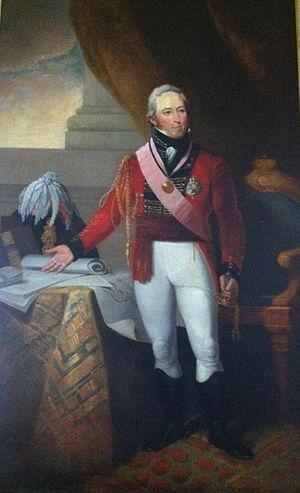
La bataille de Talavera se déroule les 27 et 28 juillet 1809 à Talavera de la Reina, au cours de la guerre d'Espagne, et oppose l'armée française commandée par le roi Joseph Bonaparte aux forces anglo-espagnoles du général Arthur Wellesley. La bataille se solde par une victoire tactique britannique, mais par une victoire stratégique française, avec de lourdes pertes dans les deux camps.
Sherbrooke est une ville canadienne située au Québec, au confluent des rivières Magog et Saint-François. Elle se trouve à environ 130 kilomètres à l'est de Montréal et à peu près 50 kilomètres au nord de la frontière américaine. Sherbrooke est le principal centre économique, culturel et institutionnel de la région administrative de l'Estrie, d'où son surnom de « la Reine des Cantons-de-l'Est ». Elle est le siège d'un archevêché catholique. Sa population est estimée à 161 323 habitants en 2016 et elle constitue la 6ᵉ ville en importance au Québec. La Région Métropolitaine de Recensement de Sherbrooke compte quant à elle 212 105 habitants et constitue la 4ᵉ plus grande RMR au Québec et la 20ᵉ au Canada.
Sir John Coape Sherbrooke, baptisé le 29 avril 1764 à Arnold, décédé le 14 février 1830 à Calverton, militaire, lieutenant-gouverneur de la Nouvelle-Écosse, gouverneur en chef de l'Amérique du Nord britannique. Il était reconnu comme un diplomate hors pair, ce qui a facilité sa carrière politique.